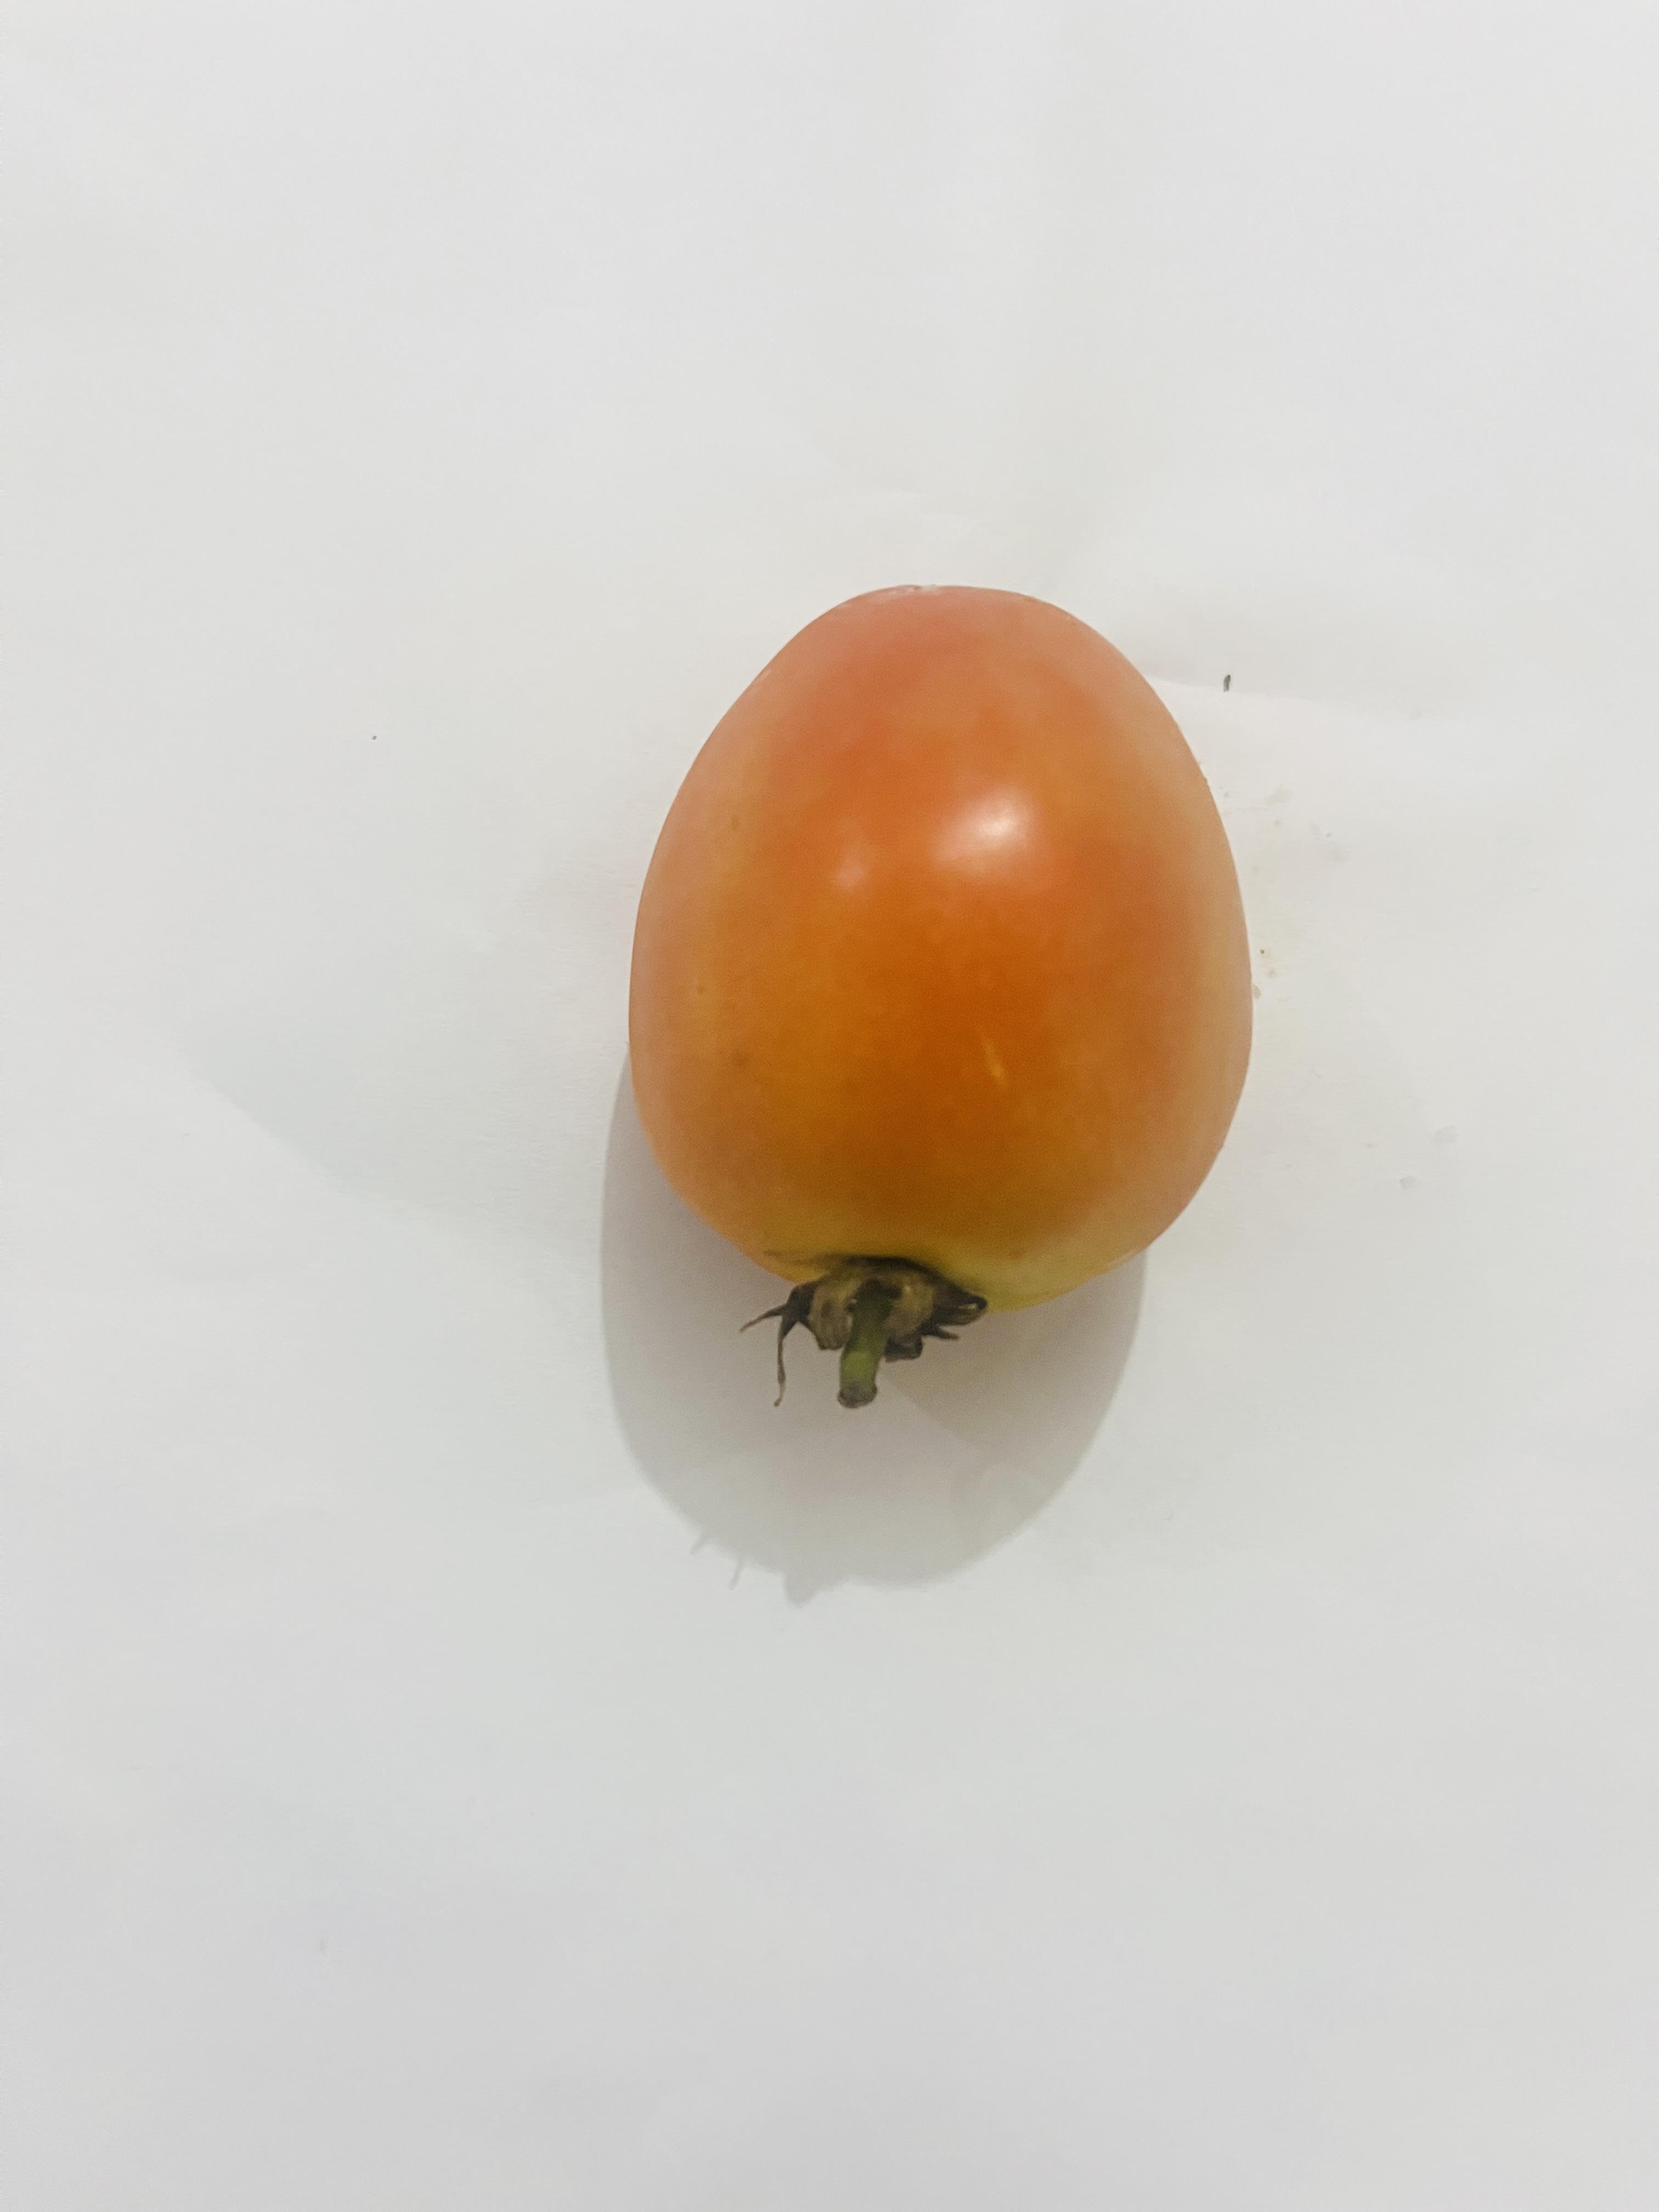
Label: Tomato